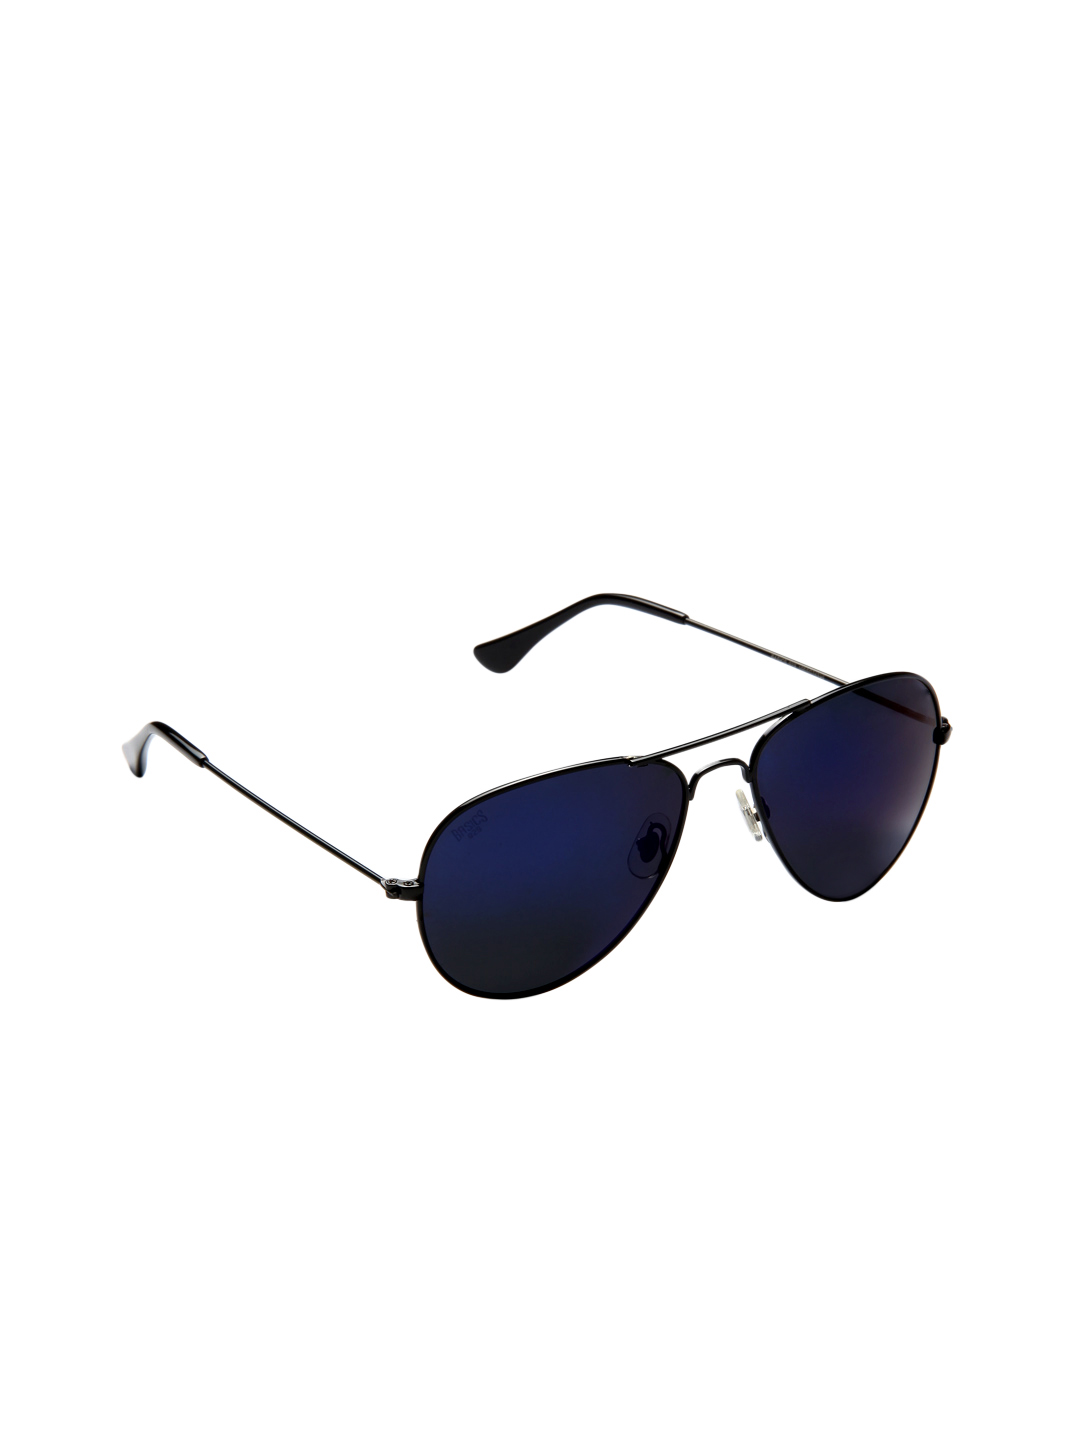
Basics Men Aviator Sunglasses
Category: Accessories / Eyewear / Sunglasses
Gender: Men
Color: Blue
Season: Winter 2016
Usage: Casual